Dracula Lives!

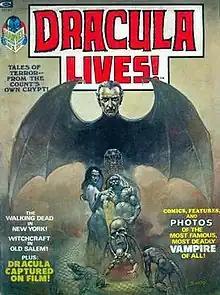
"Dracula Lives!" #1 (June 1973), art by Boris Vallejo

Dracula Lives! was an American black-and-white horror comics magazine published by Magazine Management, a corporate sibling of Marvel Comics. The series ran 13 issues and one "Super Annual" from 1973 to 1975, and starred the Marvel version of the literary vampire Dracula.